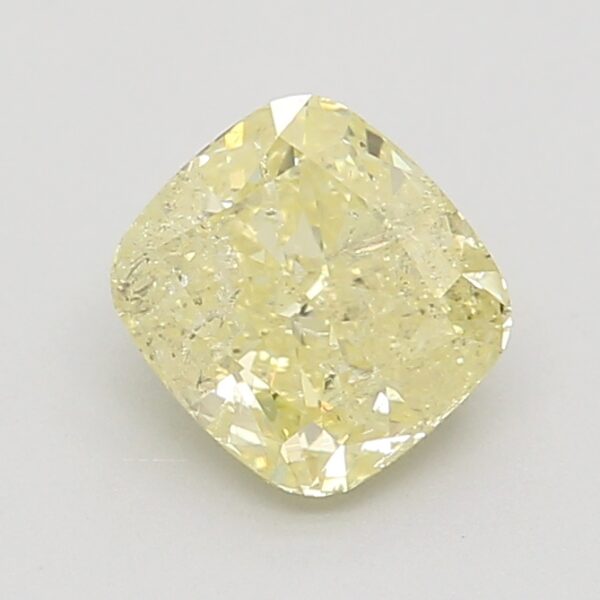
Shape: cushion
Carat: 1.01
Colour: FANCY
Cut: EX
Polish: VG
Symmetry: VG
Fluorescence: M
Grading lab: GIA
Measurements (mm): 5.92 x 5.5 x 3.57